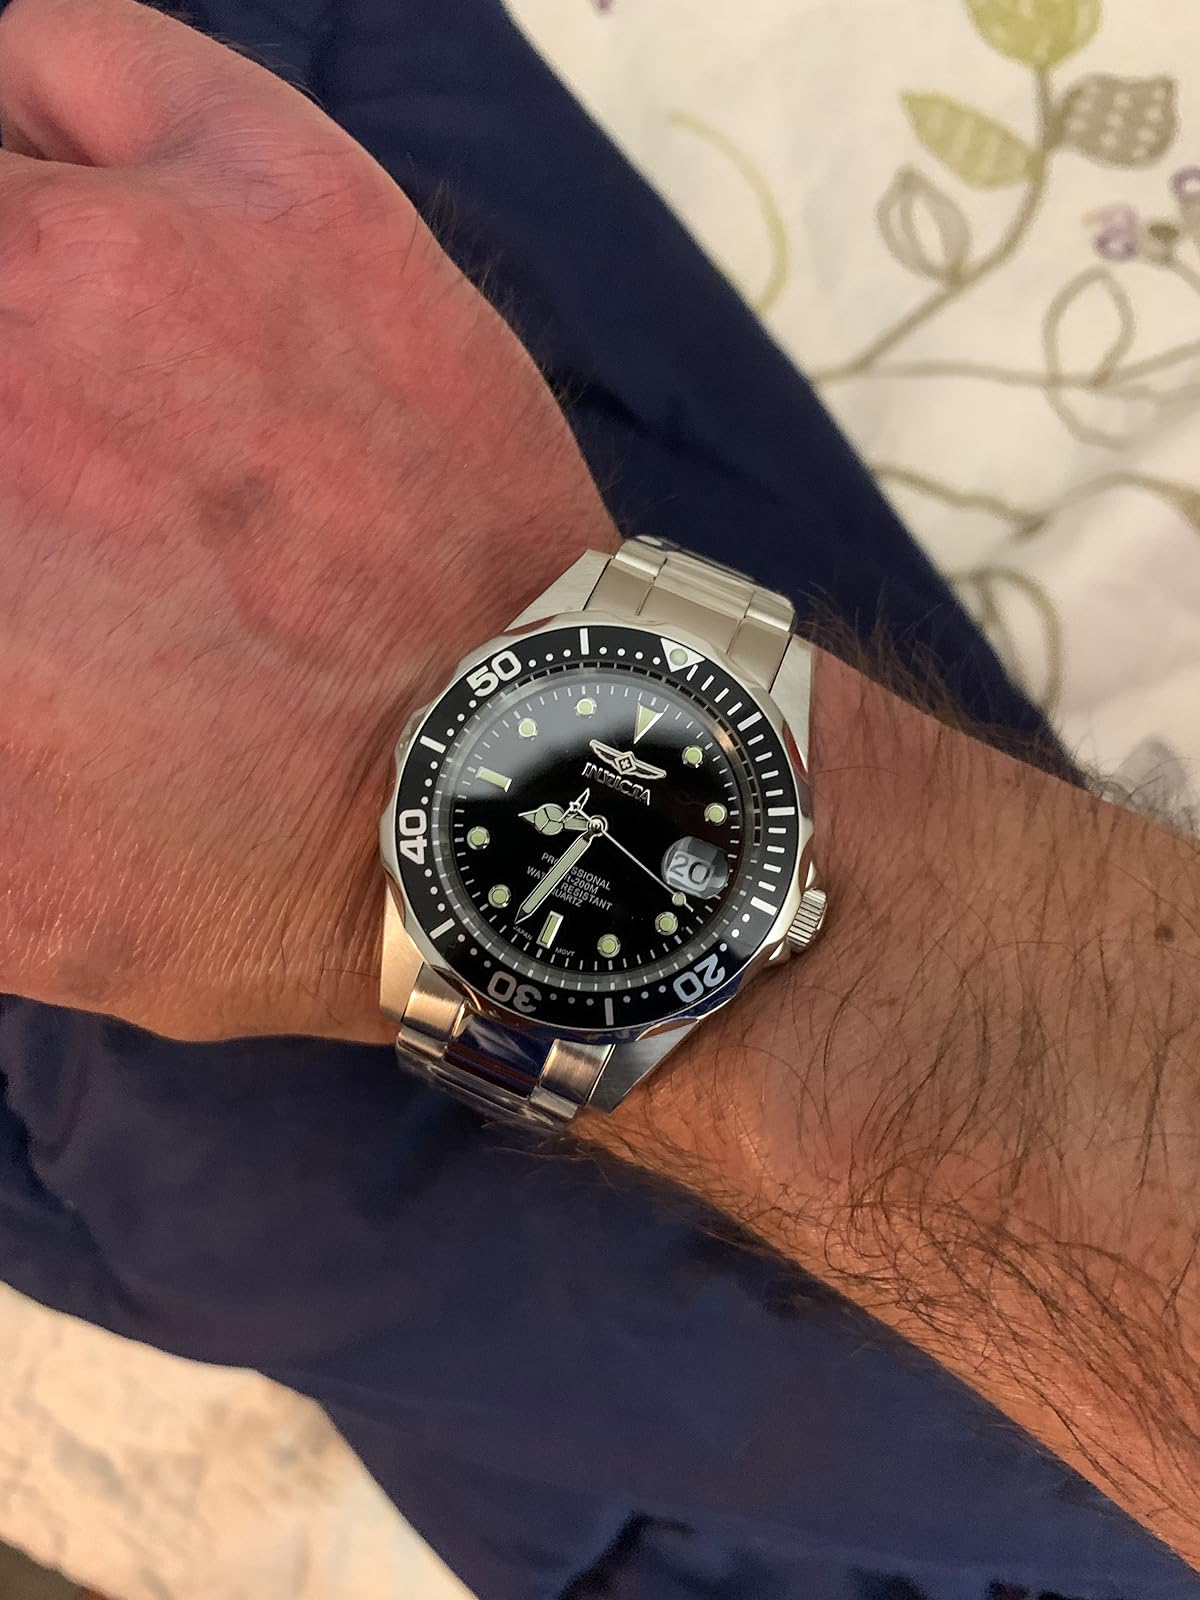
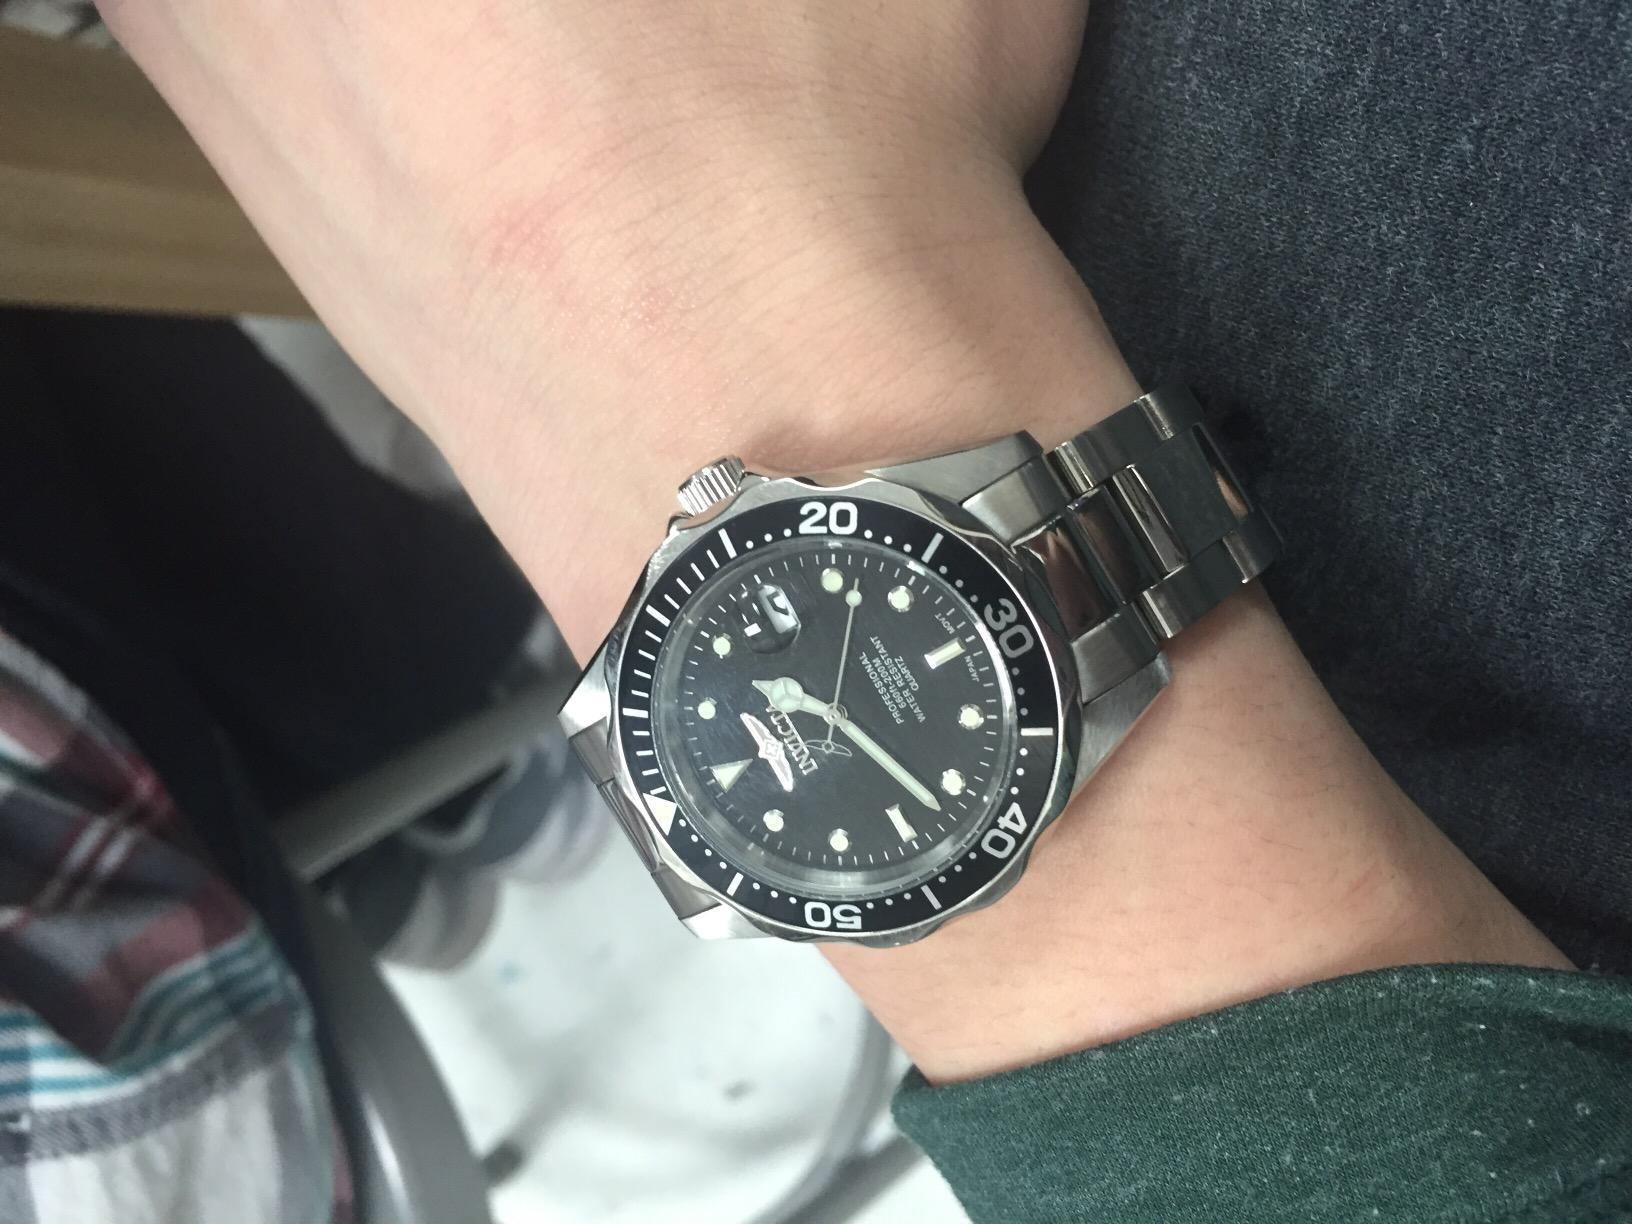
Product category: accessories_watch
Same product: yes